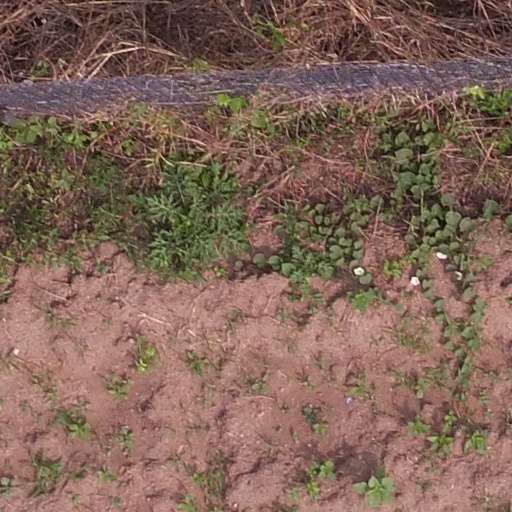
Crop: maize; corn